KIIS-FM

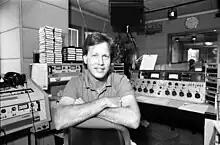
Rick Dees in the KIIS studio, 1986

In 1985, KIIS (AM) returned to a Top 40 format and simulcast KIIS-FM's morning and afternoon shows, while all other dayparts had different disc jockeys. This would last until around 1988, when it transitioned to a full-time simulcast when the Federal Communications Commission (FCC) relaxed the rules on major-market stations simulcasting each other. The simulcast continued until 1997, when the AM station flipped to sports radio as KXTA, simulcasting with XETRA-AM in Tijuana/San Diego until 2005.